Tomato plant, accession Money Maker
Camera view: bottom (45 deg); turntable rotation: 180 degrees
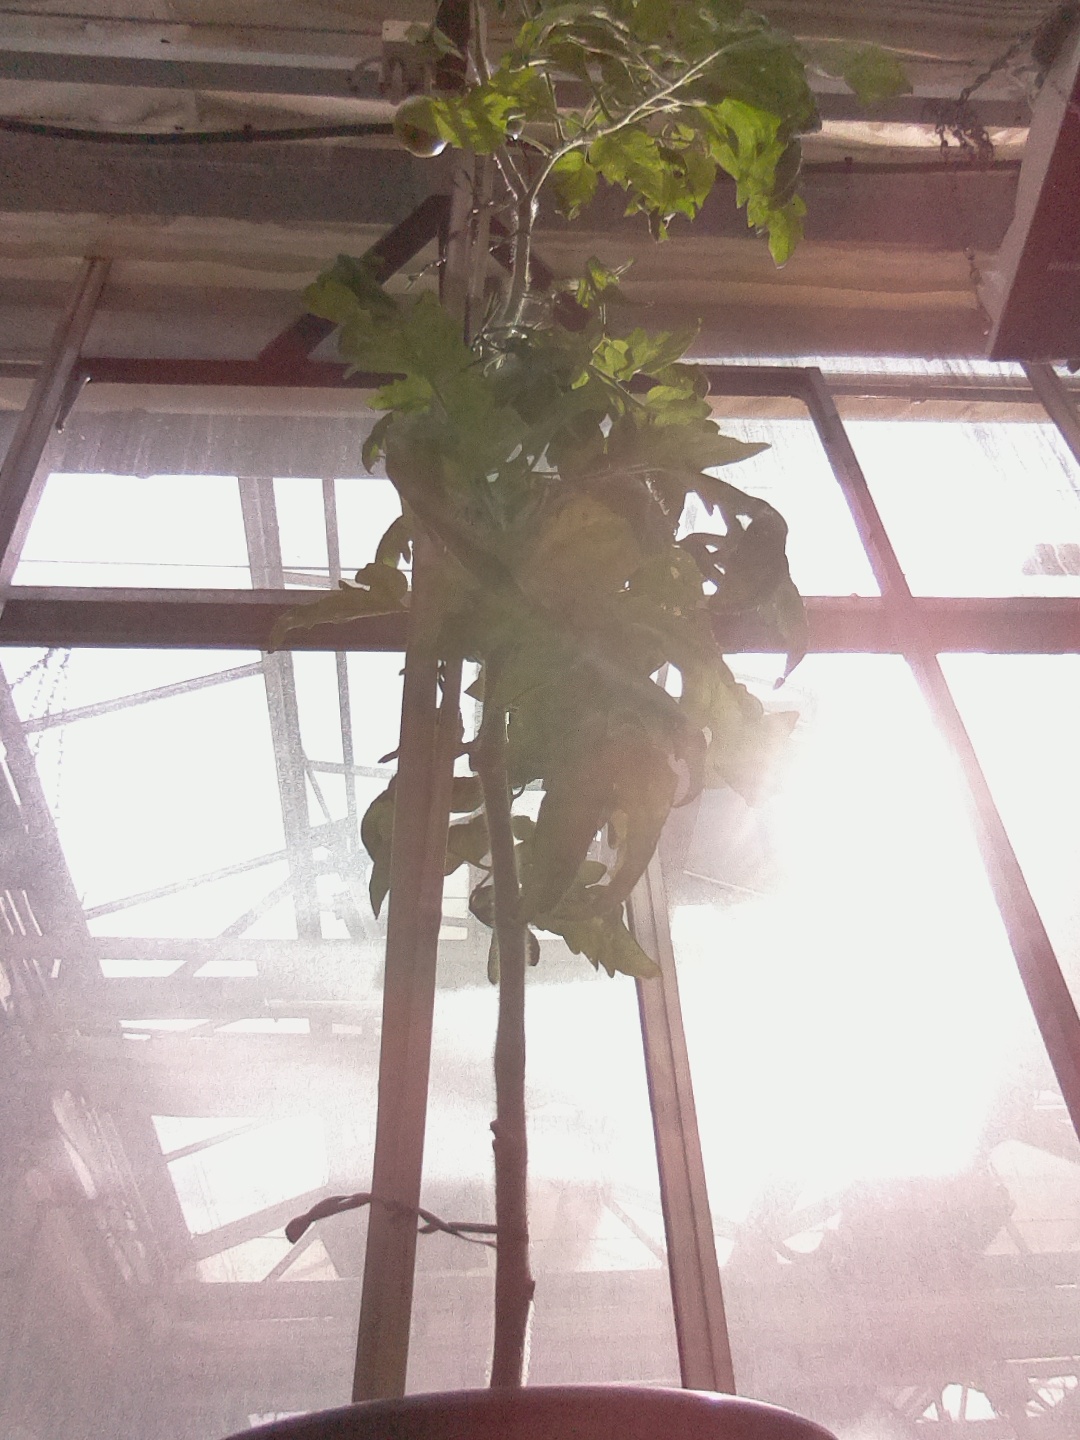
BBCH growth stage 72: 20%-30% of final fruit size